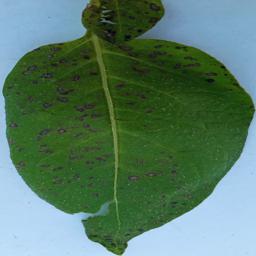
Etiqueta: Tizon_Temprano